Alexandros Rizos Rangavis

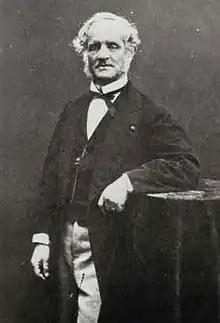
Rangavis in 1869

Alexandros Rizos Rangavis or Alexander Rizos Rakgabis (27 December 180928 June 1892), was a Greek man of letters, poet and statesman.